Bolognese sauce

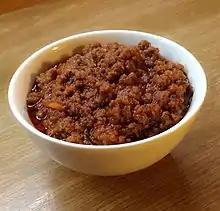
A bowl of

The numerous variations among recipes for have led many to search for the definitive, authentic recipe. Some have suggested the recipe registered by the Accademia Italiana della Cucina in 1982 as the "most authentic".